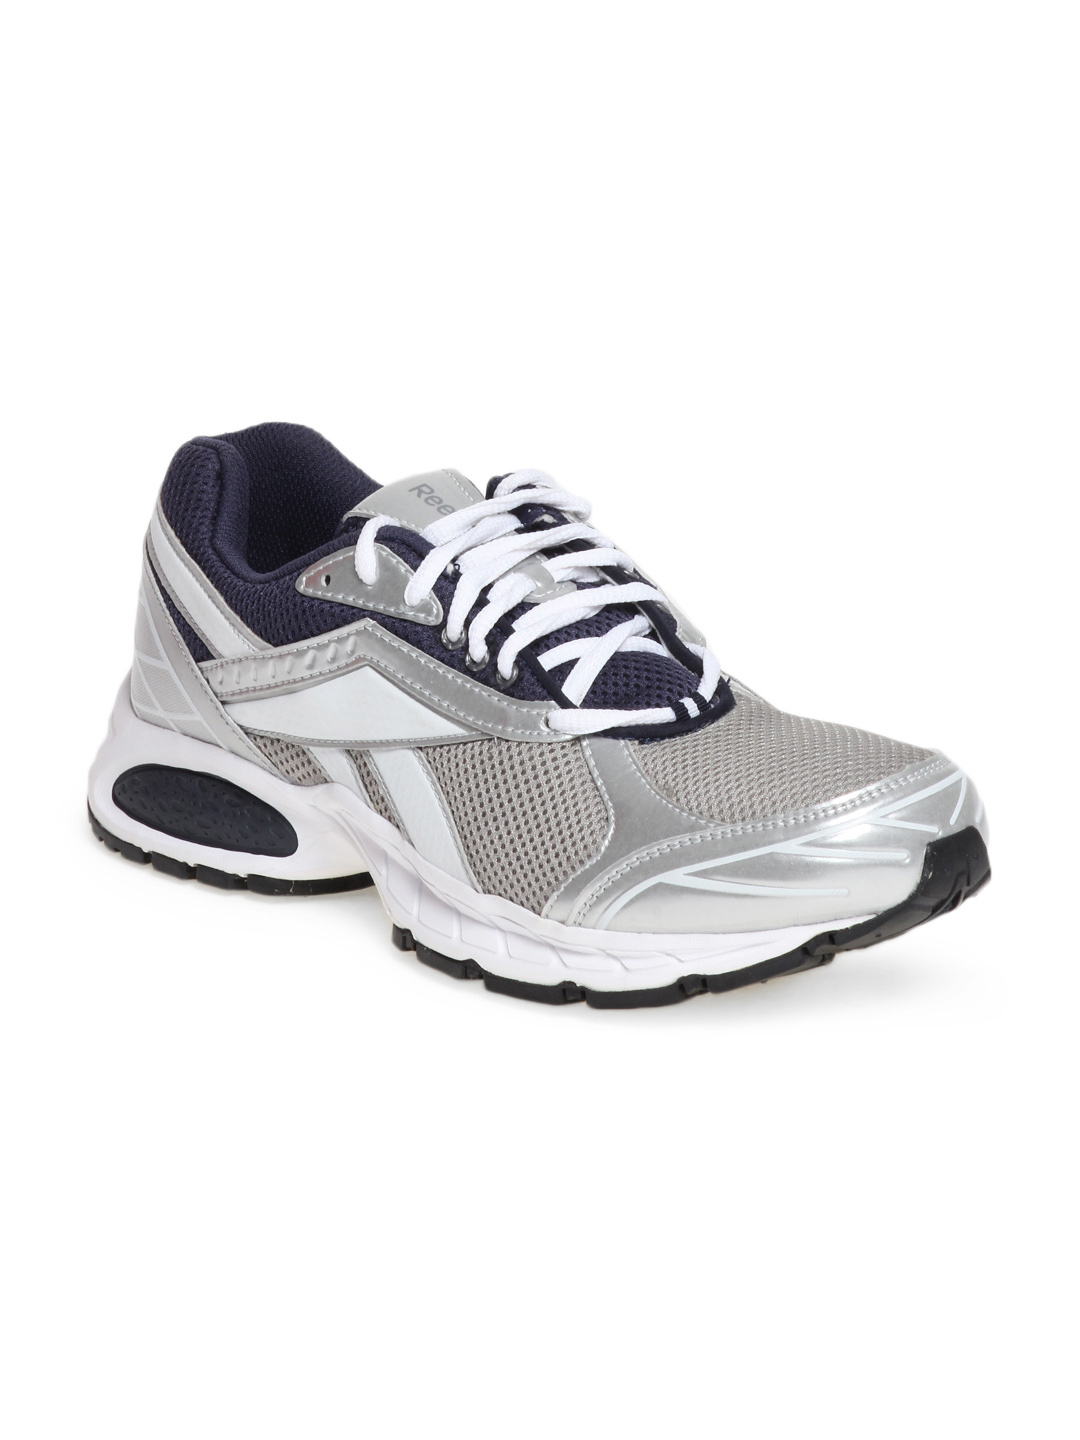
Reebok Men Grey Swift Chase Sports Shoes
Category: Footwear / Shoes / Sports Shoes
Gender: Men
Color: Grey
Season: Summer 2012
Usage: Sports